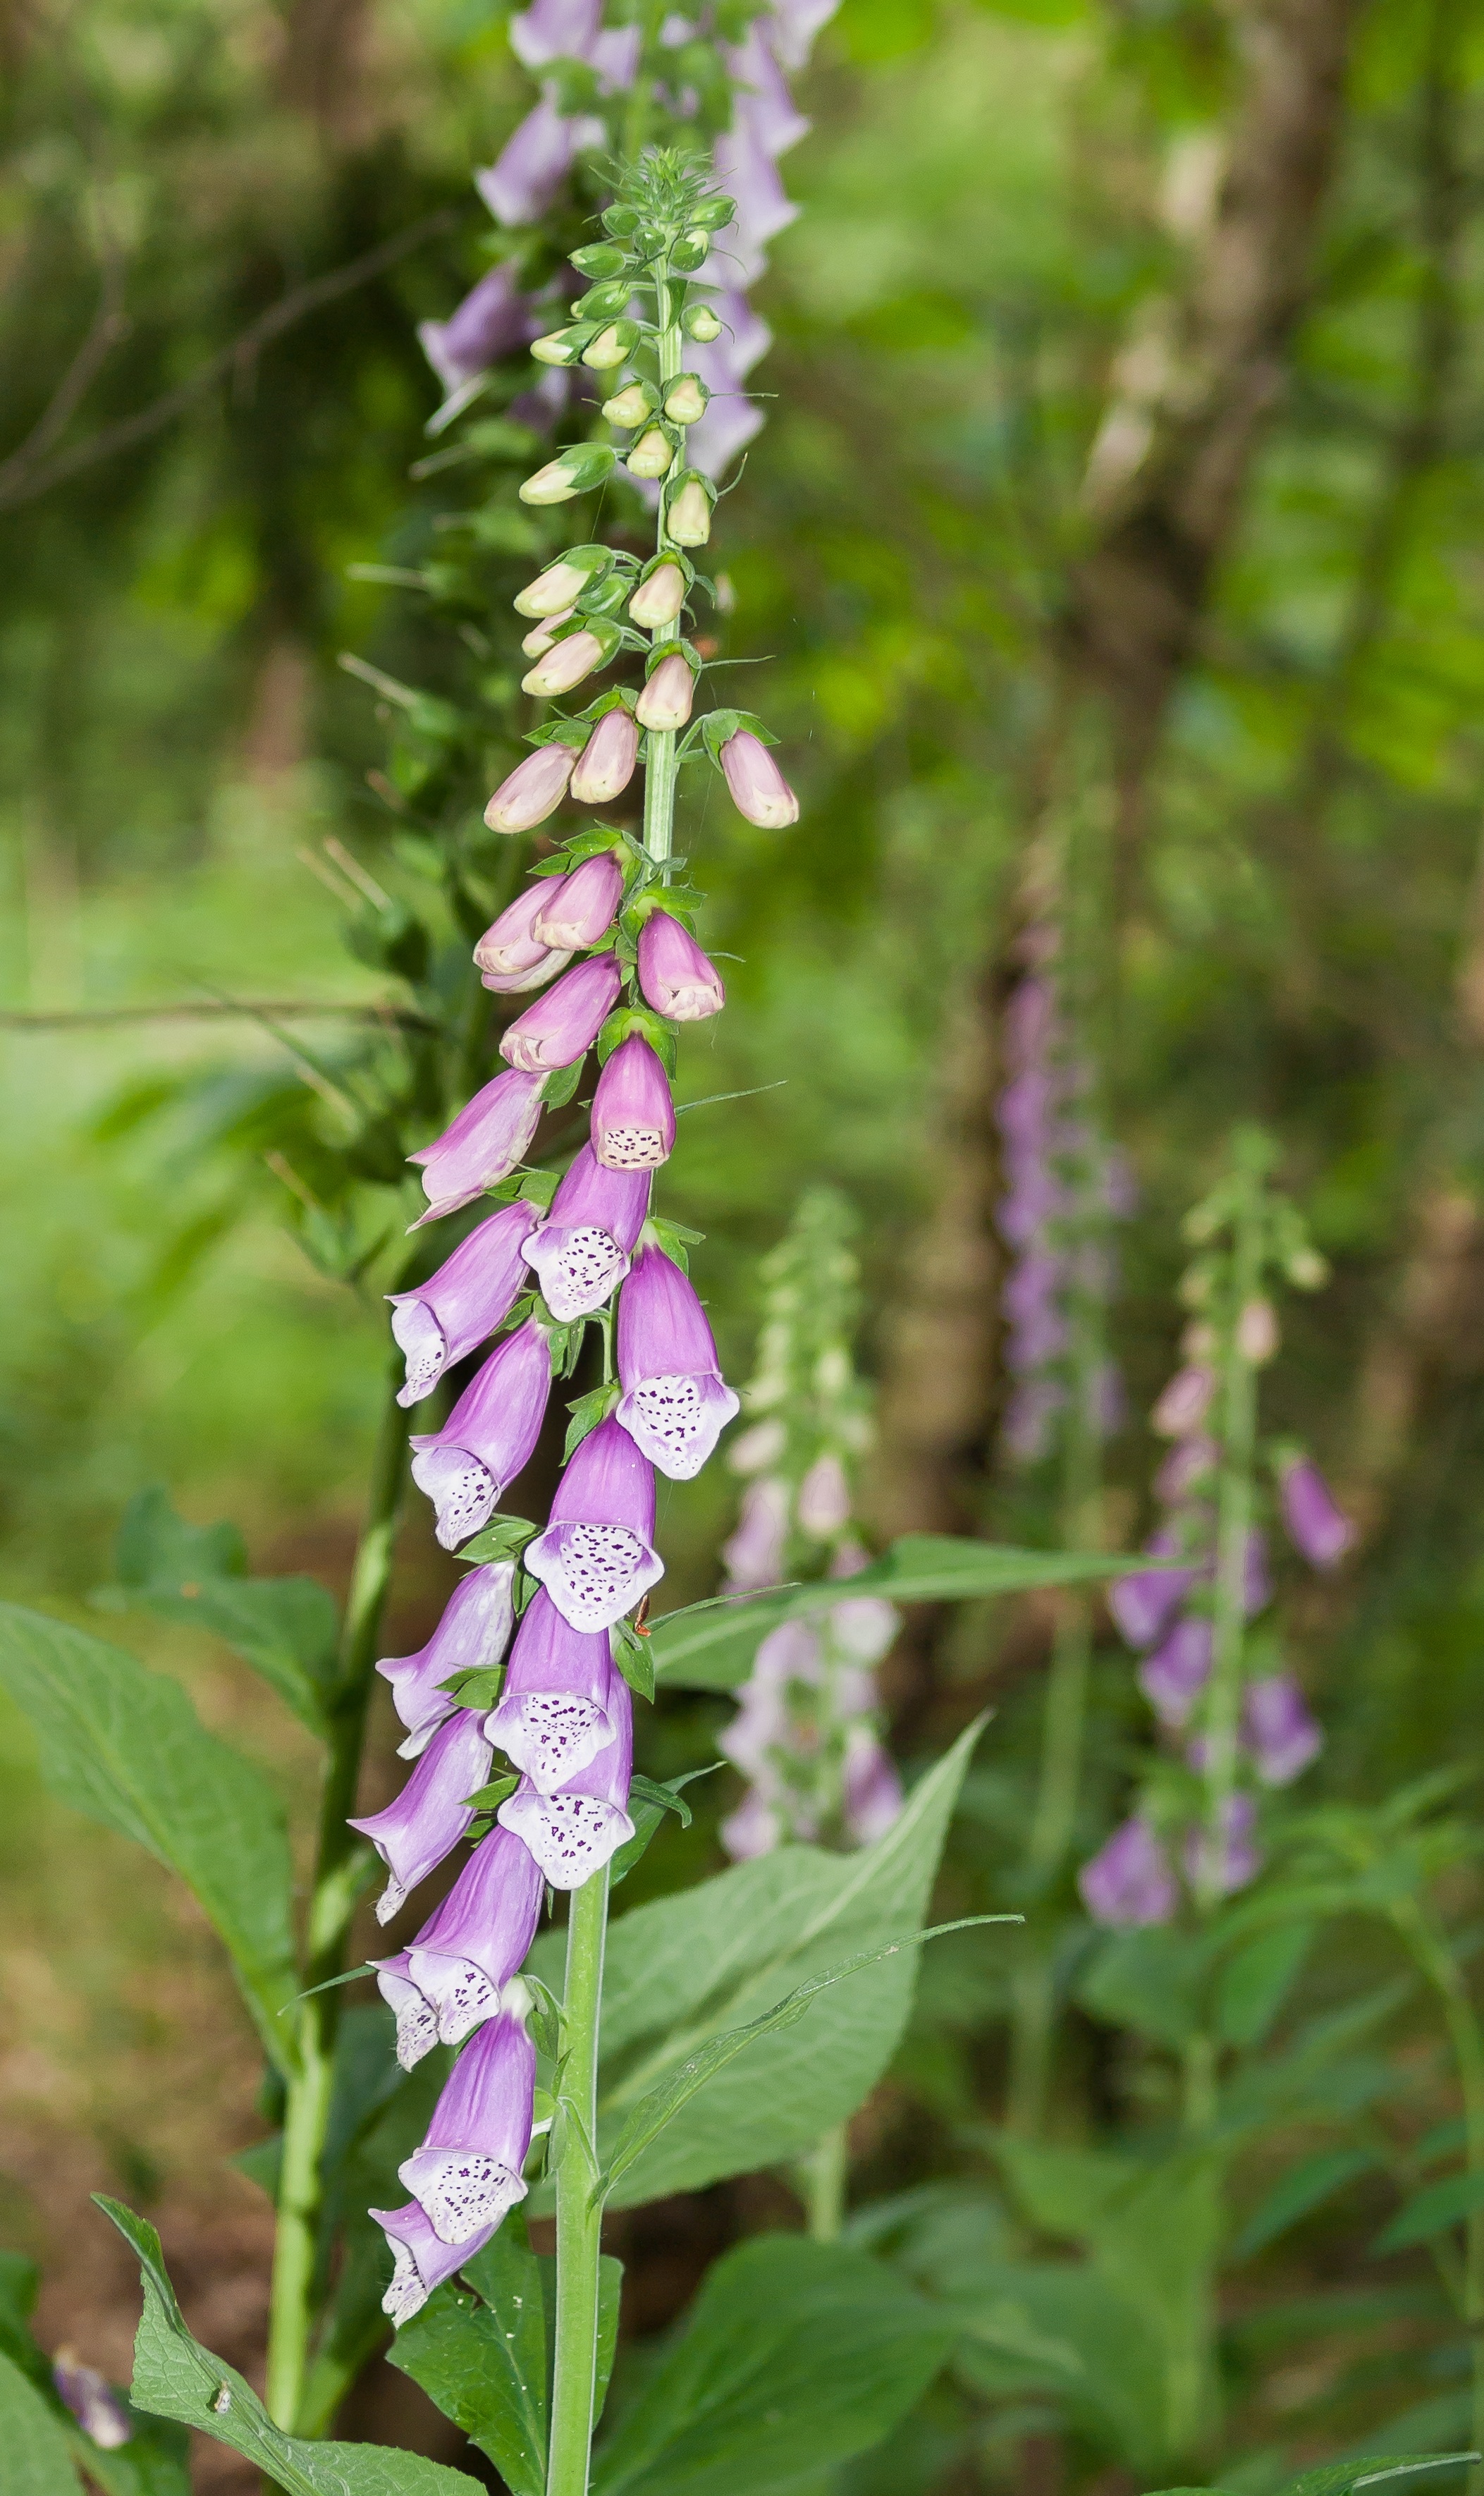
plant, flower, herb, botany, garden, flora, wildflower, forests, digitalis, flowering plant, along the path, land plant, dactylorhiza praetermissa